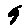
Label: 9